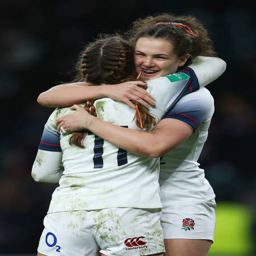
person celebrates scoring her fourth try with a team mate during the match .